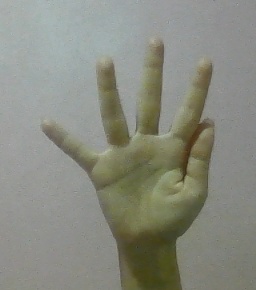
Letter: sheen